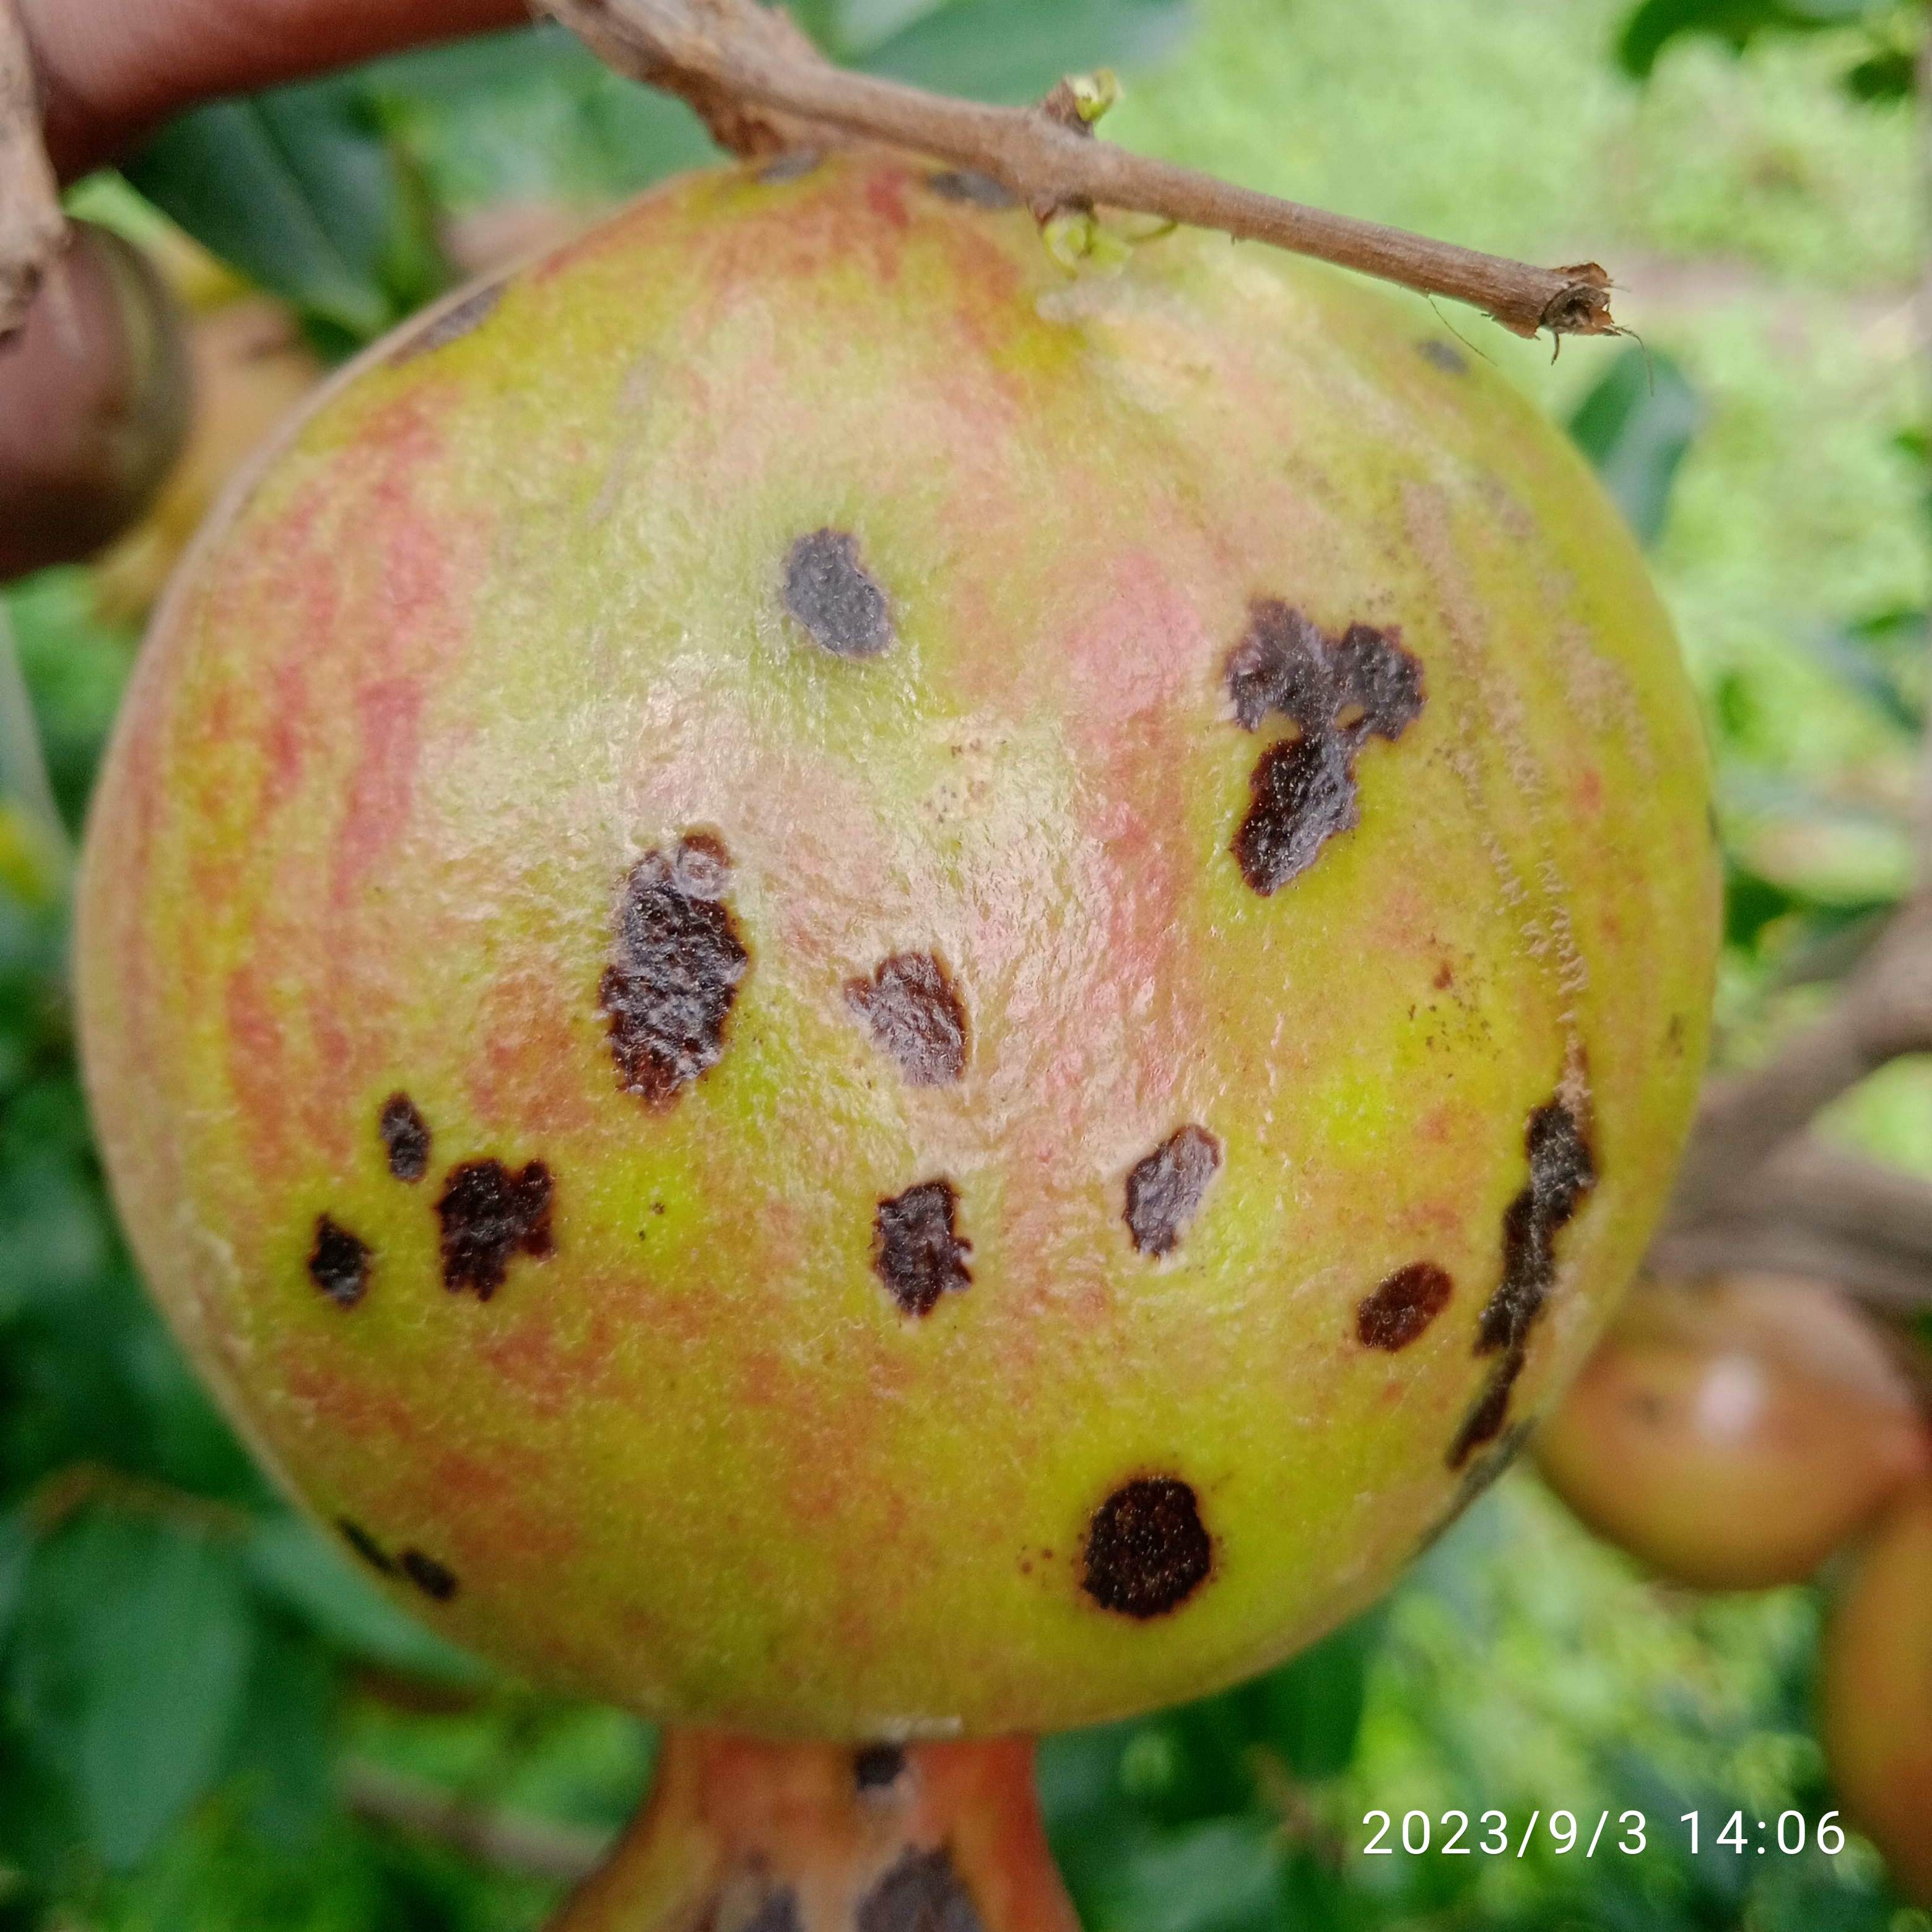
Label: Anthracnose